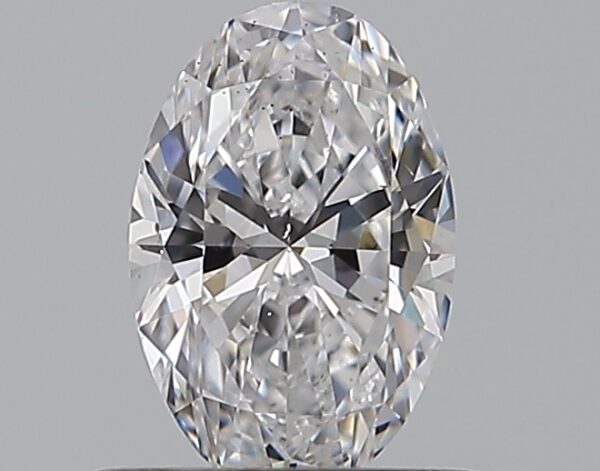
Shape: oval
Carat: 0.5
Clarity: VS2
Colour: D
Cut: EX
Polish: EX
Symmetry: VG
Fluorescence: N
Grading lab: GIA
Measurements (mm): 6.54 x 4.36 x 2.72